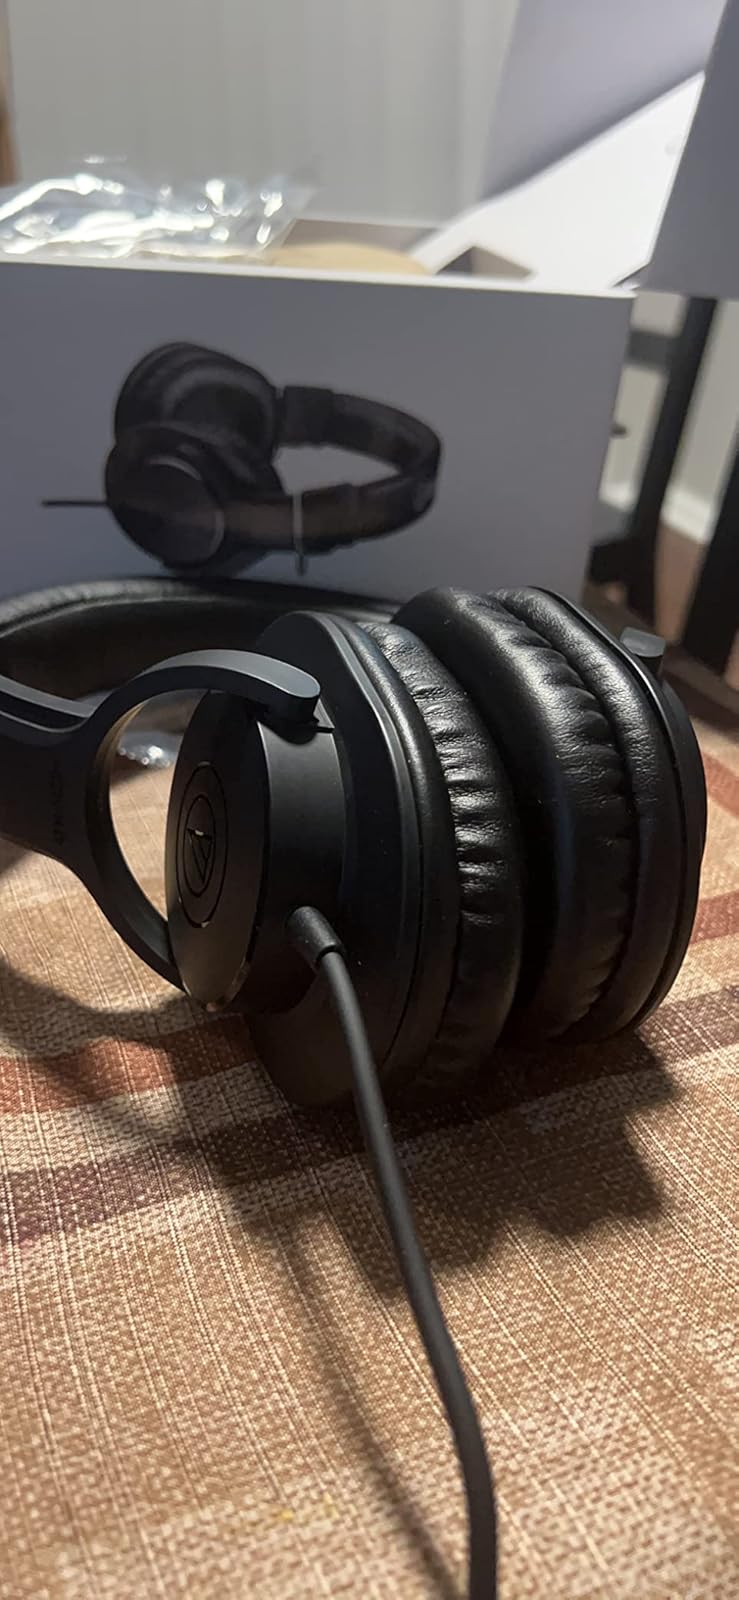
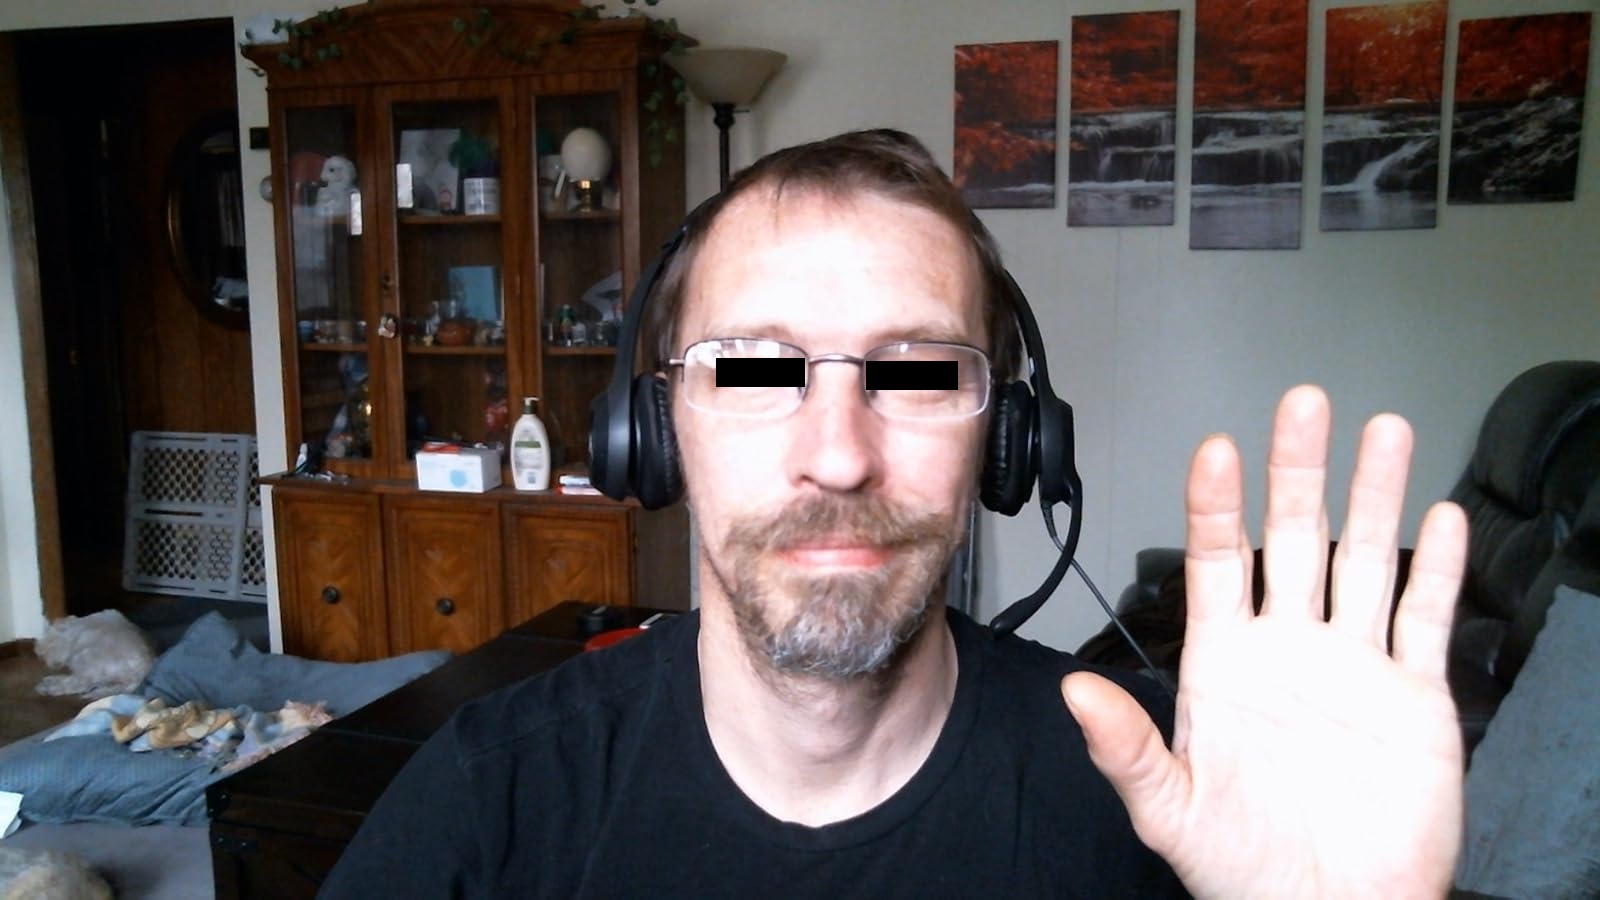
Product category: headphones
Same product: no